Question: Please indicate a possible affordance area of the knife that can be used for holding
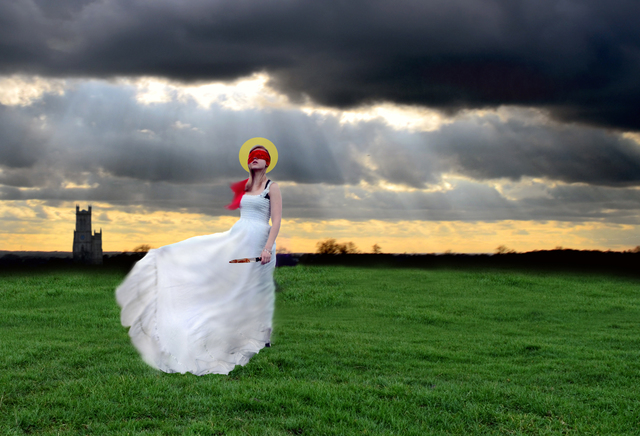
Answer: [252.759, 254.398, 272.759, 261.494]